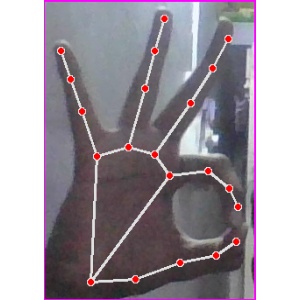
अक्षर: ण